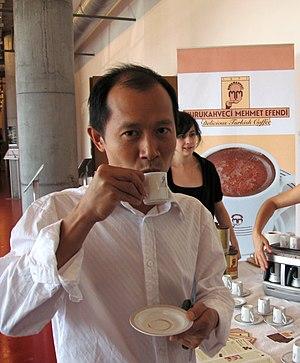
Hou Hanru est un critique d'art et commissaire d'expositions chinois né en 1963 à Guangzhou. Il est actuellement directeur artistique du MAXXI à Rome.